Jeay Sindh Students' Federation

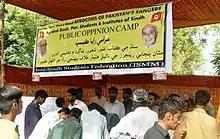
A banner showing membership campaign of JSSF

The student Sindhudesh movement emerged in 1967 in response to the One Unit Scheme, which was protested by thousands of Sindhi student activists. On 4 March 1967, a procession of students marched from the University of Sindh, Jamshoro campus, to Hyderabad. While the procession was on its way to the Hyderabad from Jamshoro, the police used force against the protesters, injuring 17 of them and arresting 200. This prompted the students to found the JSSF, which recognize 4 March 1967 as the "day of the student struggle of Sindh".